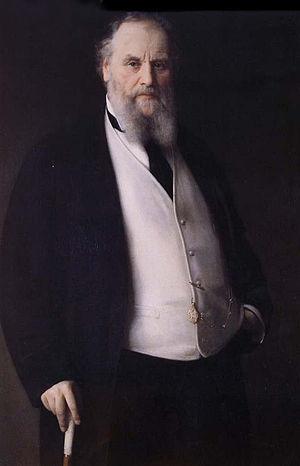
Aristide Boucicaut est un entrepreneur et homme d'affaires français, né le 14 juillet 1810 à Bellême et mort le 26 décembre 1877 à Paris.